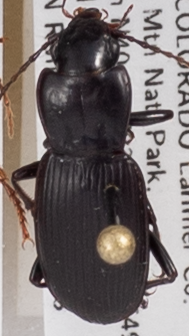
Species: Pterostichus protractus
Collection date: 2018-09-03
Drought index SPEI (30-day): -1.34
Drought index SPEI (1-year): -1.45
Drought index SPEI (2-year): -0.62